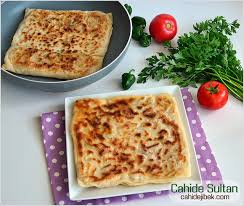
Yemek: gozleme